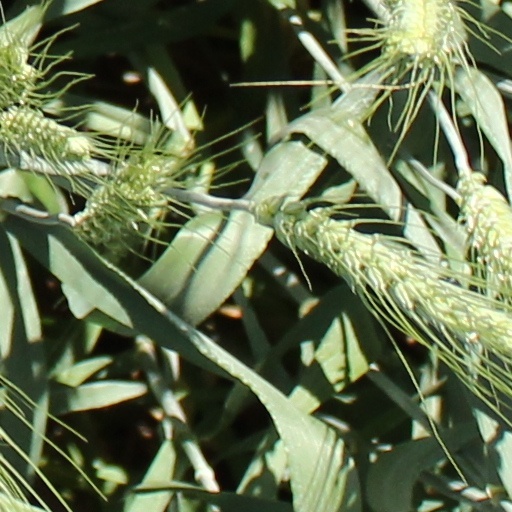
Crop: wheat